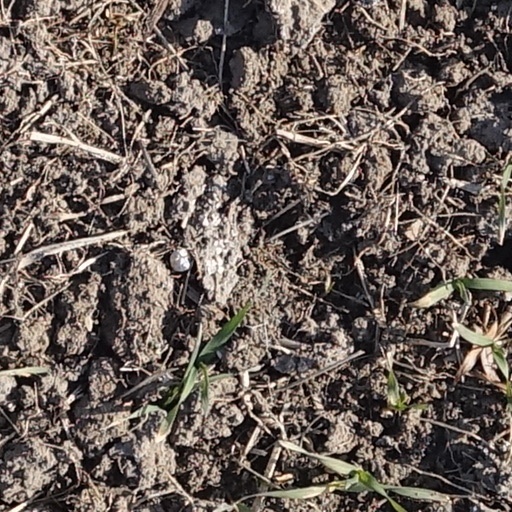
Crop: wheat